Jules Trousset

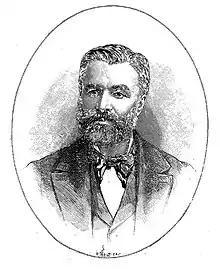
Portrait engraved by Henri Thiriat (1885).

Jules Trousset (28 August 1842 in Moulidars (Charente) – 1905, Paris) was a 19th-century French encyclopedist, historian and geographer.